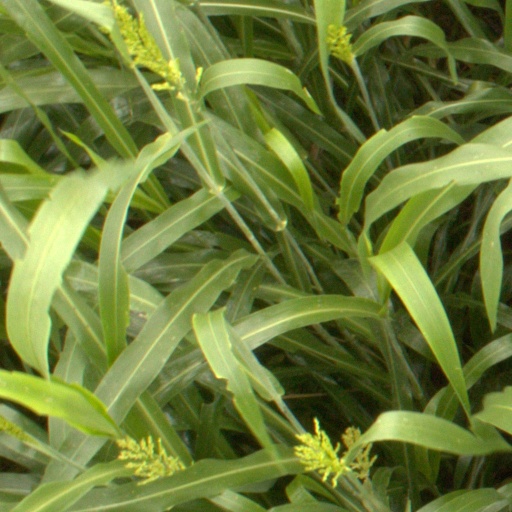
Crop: sorghum